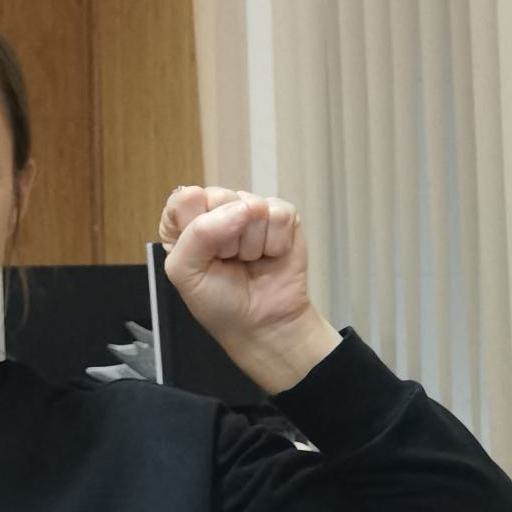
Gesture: fist